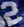
Number: 2